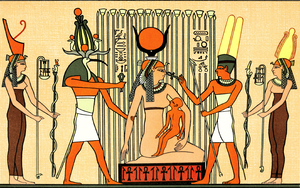
Le mythe d'Osiris est le récit religieux le plus élaboré et influent de la mythologie des Anciens Égyptiens. Il relate l'assassinat d'Osiris ainsi que ses conséquences politiques. Fils aîné de Geb et de Nout, Osiris règne sur le pays avec Isis, sa sœur et son épouse. Inventeur de l'agriculture et de la religion, son règne est bienfaisant et civilisateur. Sa vie prend tragiquement fin quand il meurt assassiné sous les coups de Seth, son frère cadet. Le meurtrier usurpe le trône et pendant ce temps, Isis restaure le corps démembré de son mari en le momifiant. Le martyre d'Osiris lui vaut de gagner le monde de l'Au-delà dont il devient le souverain et le garant suprême des lois de la Maât. Dans son nouveau royaume, son autorité s'appuie sur une armée de démons capable de gagner le monde terrestre et d'infliger des épidémies mortelles.
Seth est l'une des plus anciennes divinités égyptiennes. Sa représentation, au museau effilé et aux oreilles dressées mais tronquées, est une composition hybride née de l'imaginaire des Égyptiens des temps prédynastiques. Cette iconographie monstrueuse est peut-être inspirée de l'oryctérope, un termitivore, fouisseur des savanes africaines. Dans le mythe, Seth est le dieu de la confusion, du désordre et de la perturbation, ce que souligne l'écriture hiéroglyphique dans laquelle l'animal séthien sert de déterminatif pour des concepts négatifs.